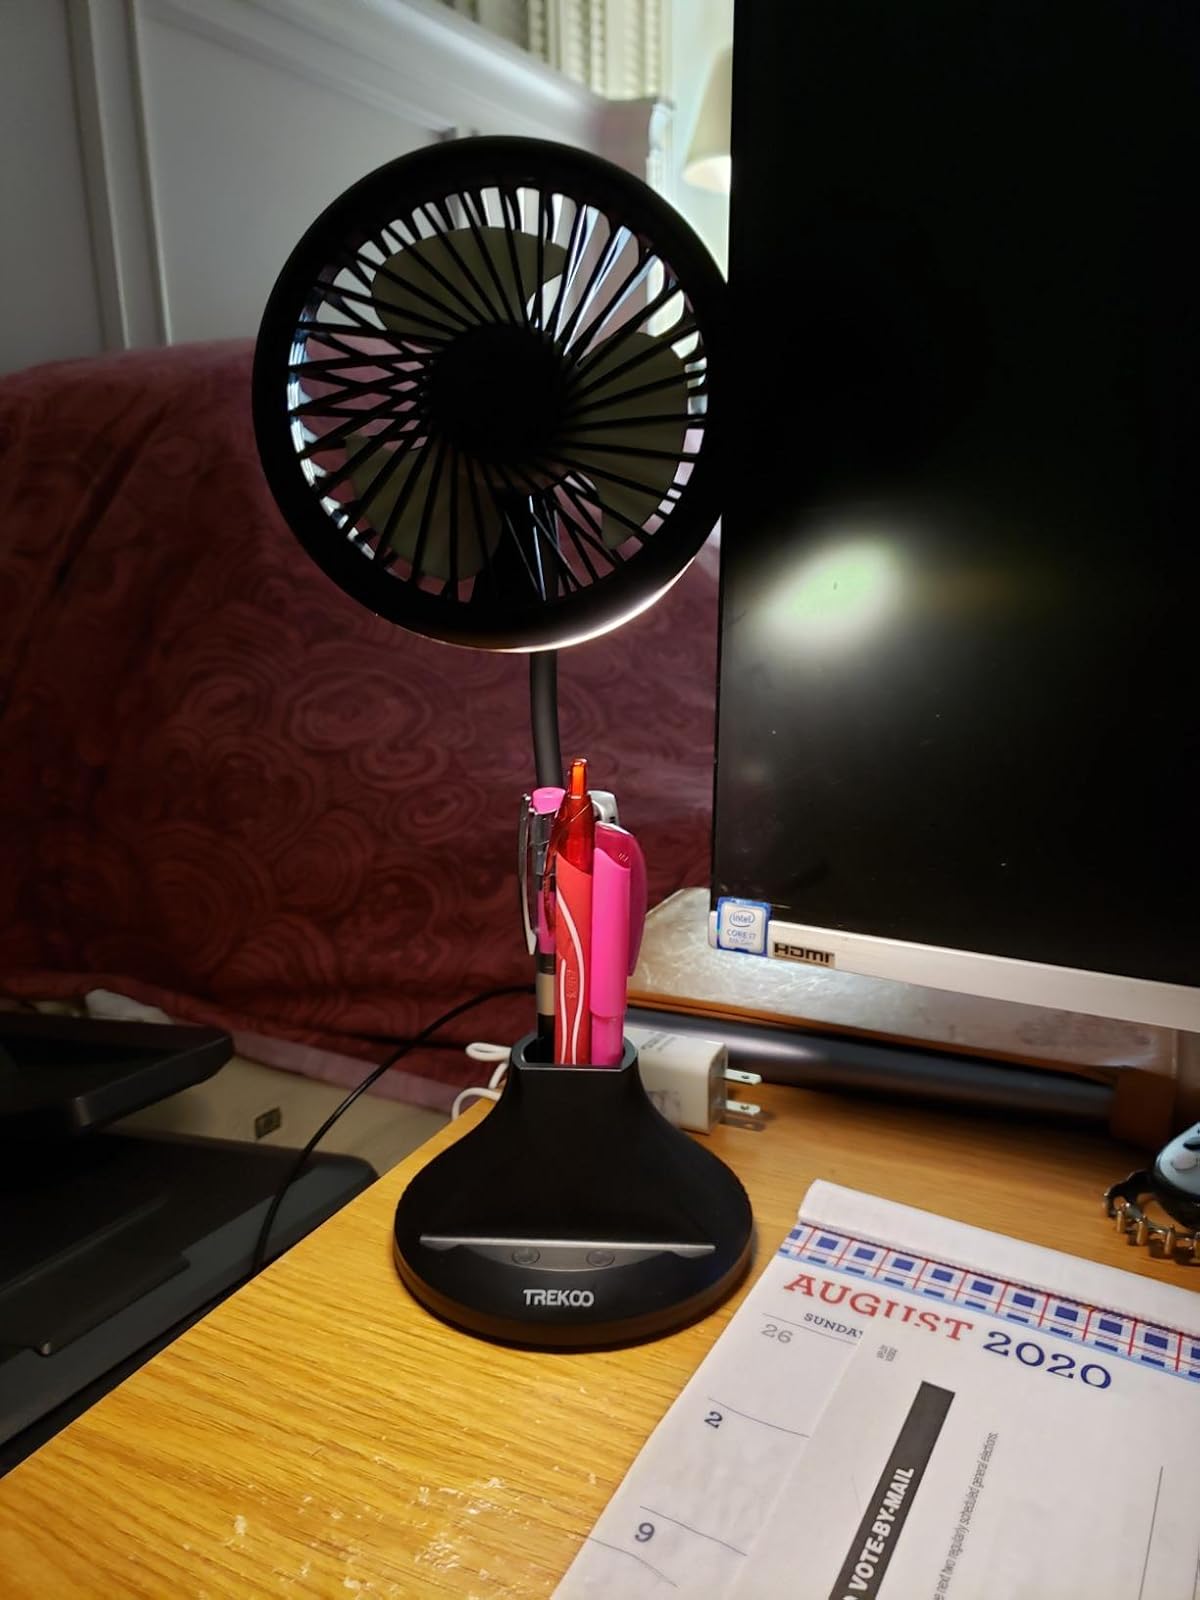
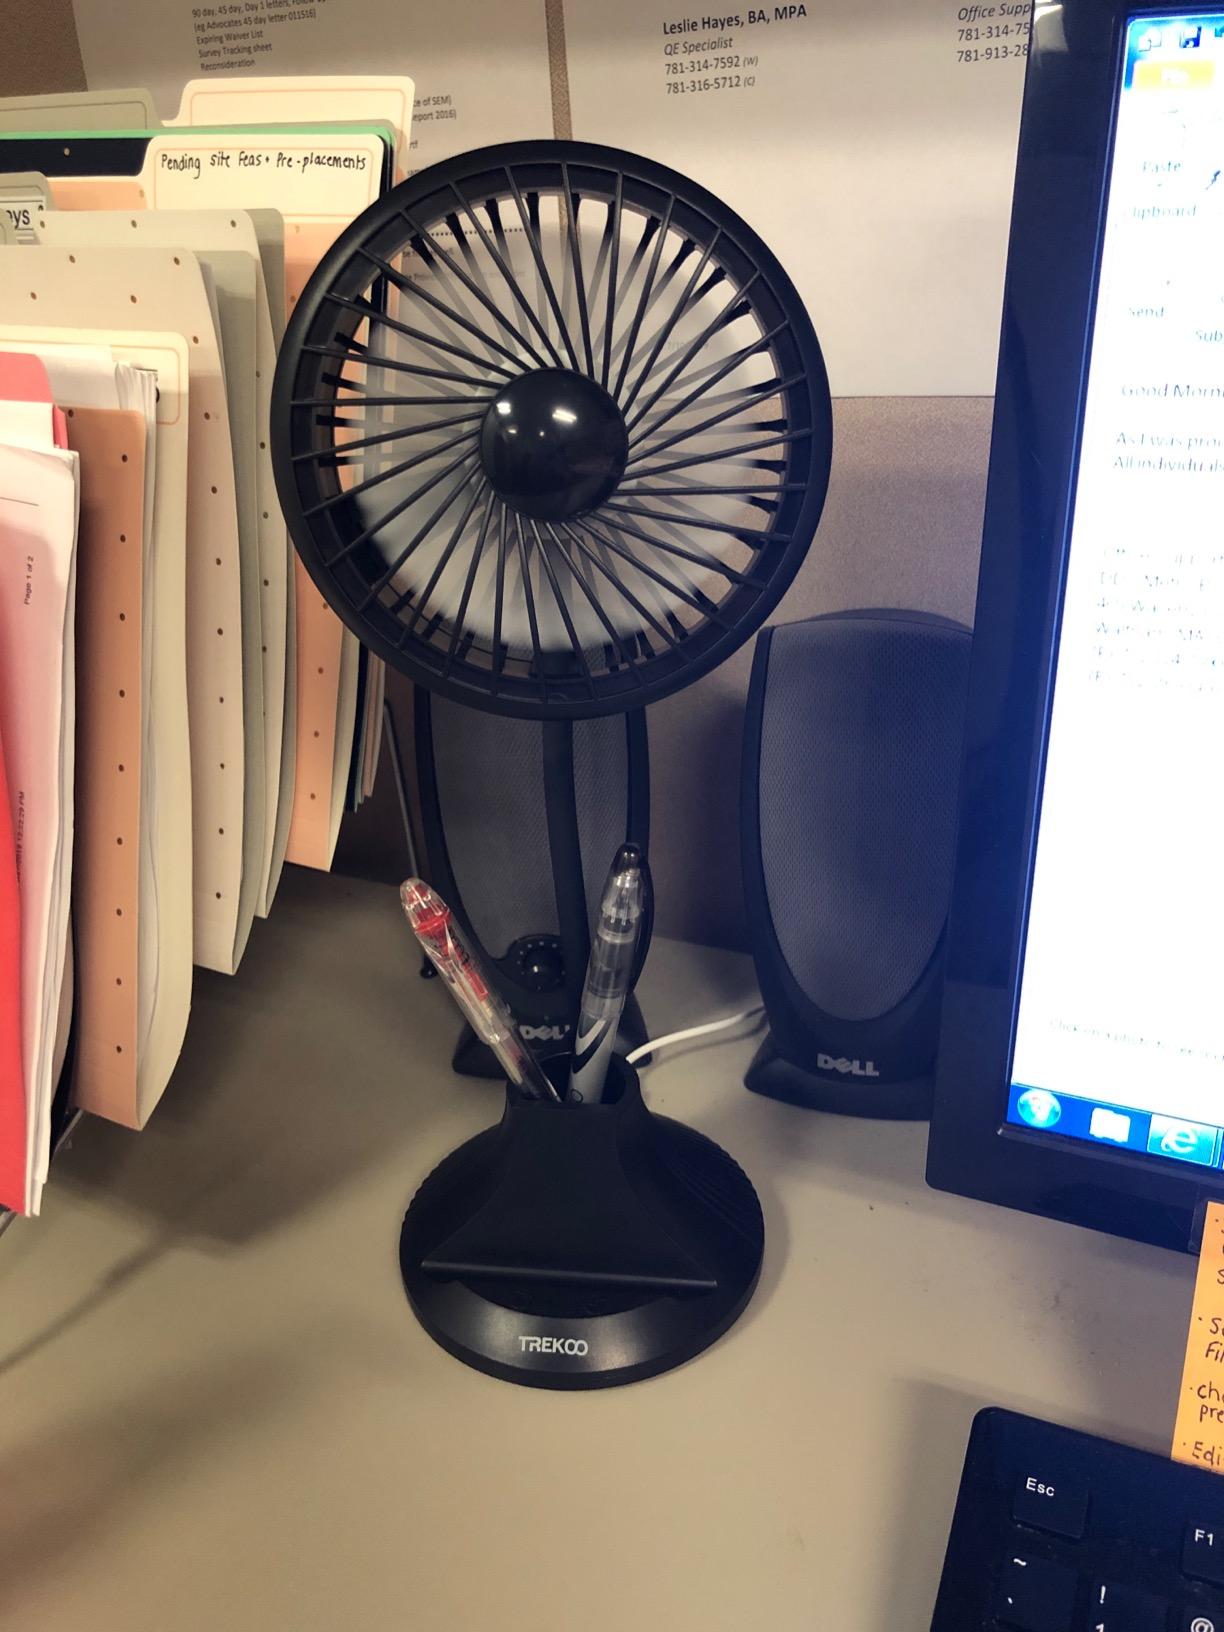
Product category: fan
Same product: yes